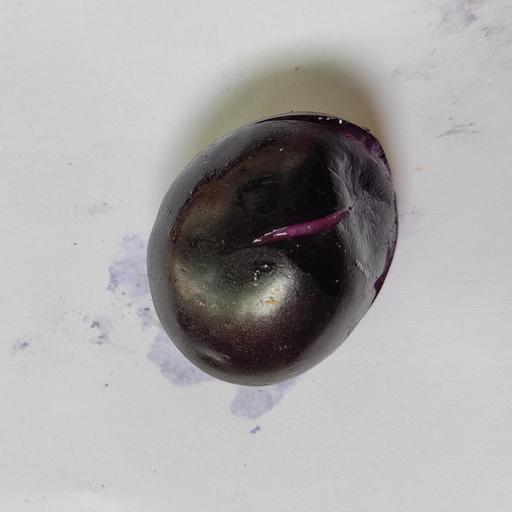
Crop type: Berry